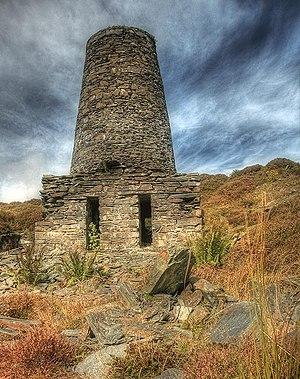
Le South Barrule est une colline située au sud de l'île de Man, dans la paroisse de Malew. On peut voir à son sommet les restes de fortifications remontant à la fin de l'âge du bronze ou au début de l'âge du fer.